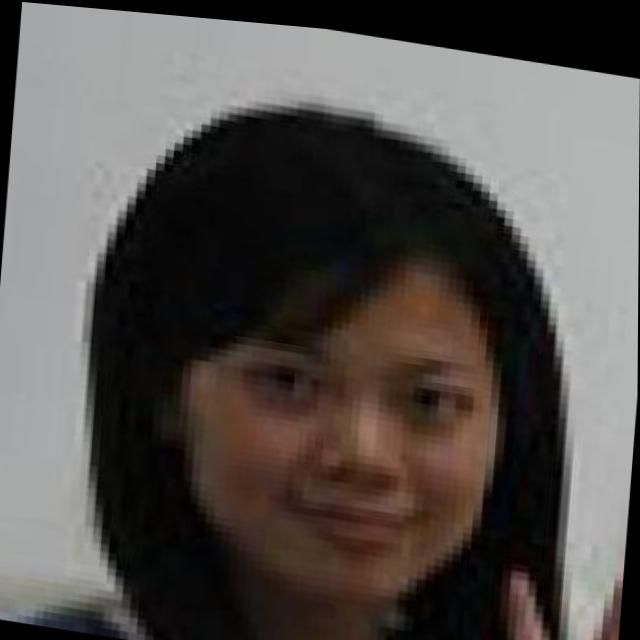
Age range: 21-44